Oon Chiew Seng

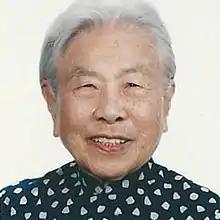
Oon 2014

Oon Chiew Seng (191631 March 2022) was a Singaporean physician, known for being one of the country's first gynaecologists and obstetricians. Born in Penang, she was educated in both India and Singapore and worked at Kandang Kerbau Hospital before setting up her private practice.